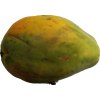
Label: papaya